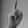
ASL letter: D